Josef Alois Knittel

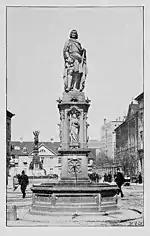
Grand Duke Albert VI

His father was a master tailor. He displayed an early talent for art, which prompted his drawing teacher, , to suggest that he be sent to Munich for further studies. In 1835, he enrolled at the Academy of Fine Arts there; becoming a student of Ludwig Schwanthaler and Peter von Cornelius.